Drill instructor

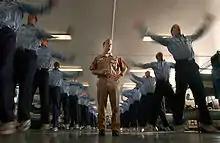
A Recruit Division Commander conducts "Instructional Training" to correct substandard performance during boot camp.

In the United States Navy, recruit training is conducted by recruit division commanders (RDCs, formerly company commanders or CCs) at Recruit Training Command Great Lakes, located at Naval Station Great Lakes, in North Chicago, Illinois. RDCs are usually E-6 (petty officer first class), but may be up to a master chief (E-9) and have at least six years time in service and above, who are volunteers that serve a three-year tour at RTC Great Lakes.